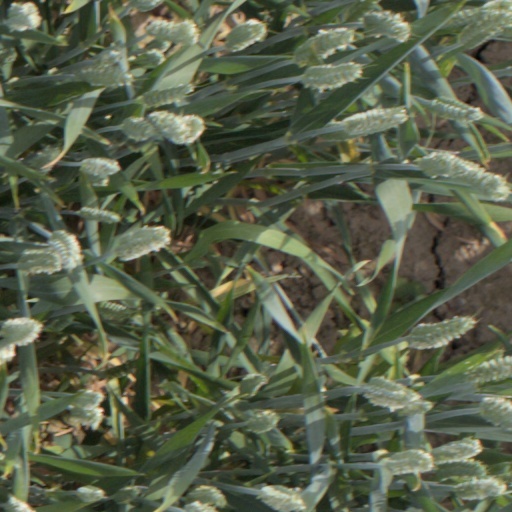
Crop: wheat